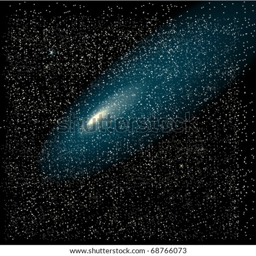
comet in the night sky